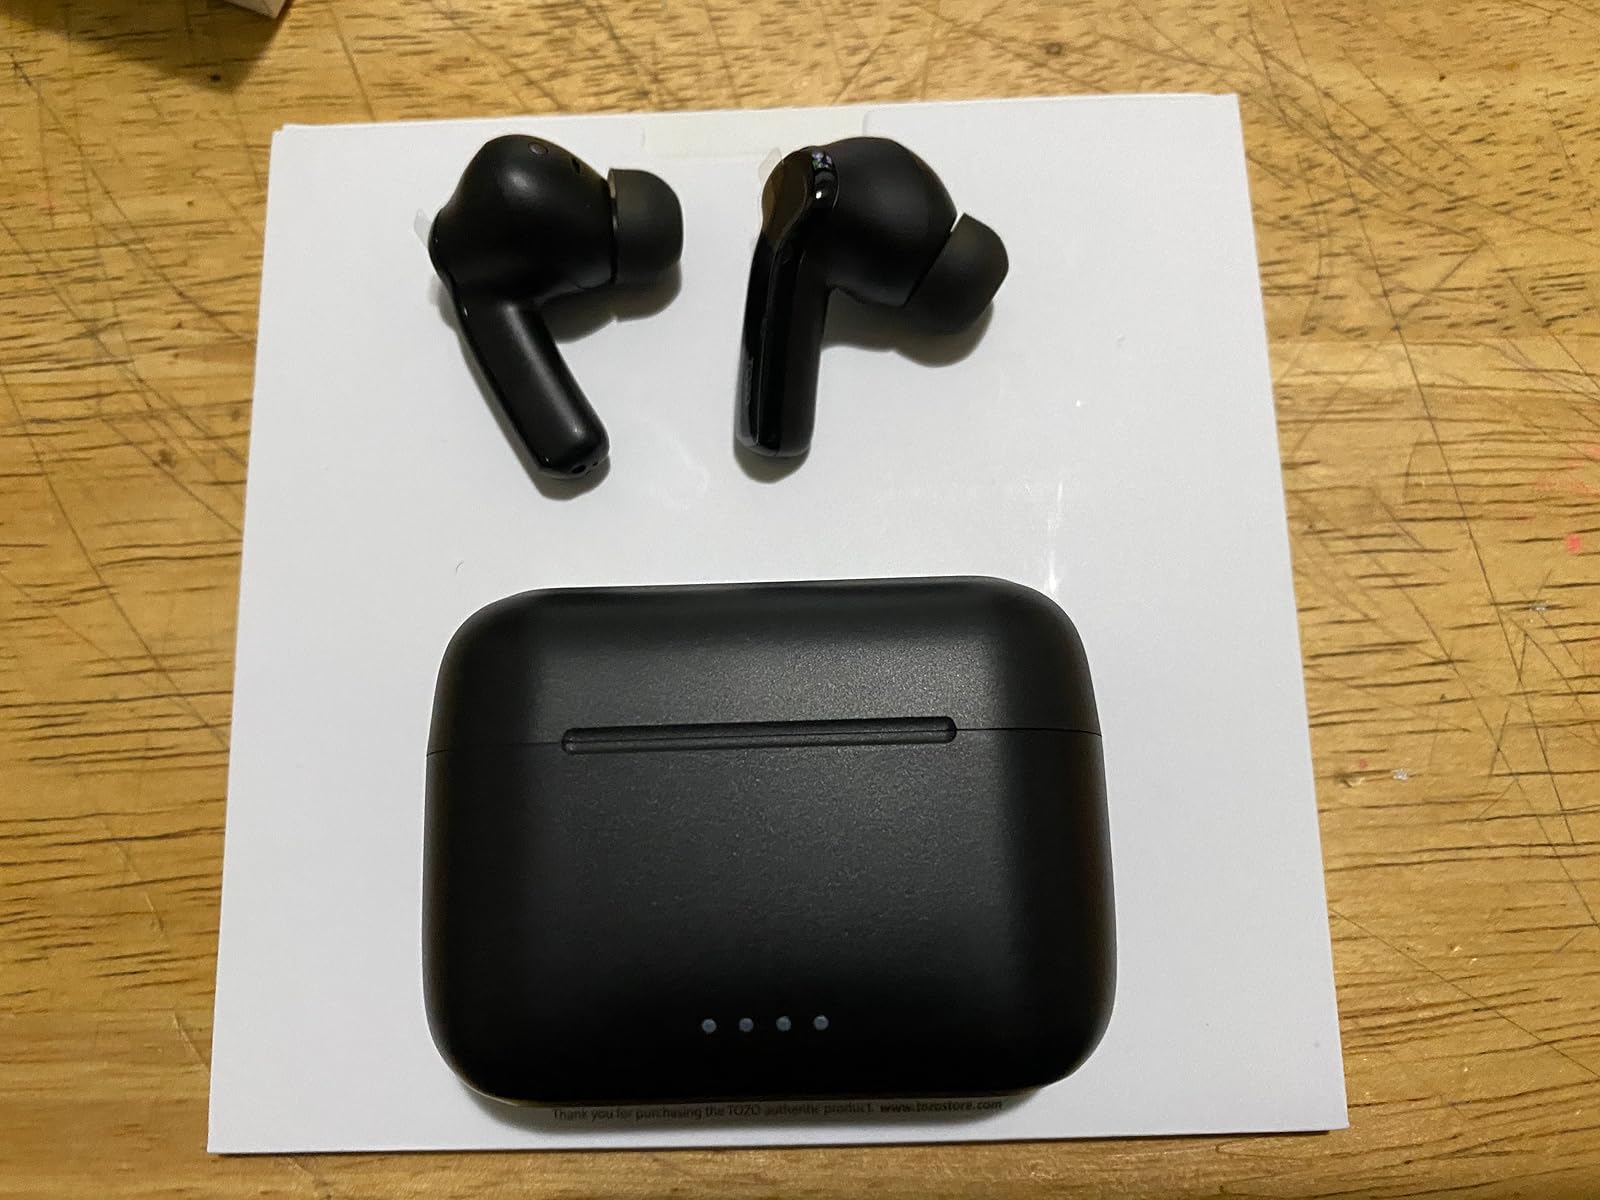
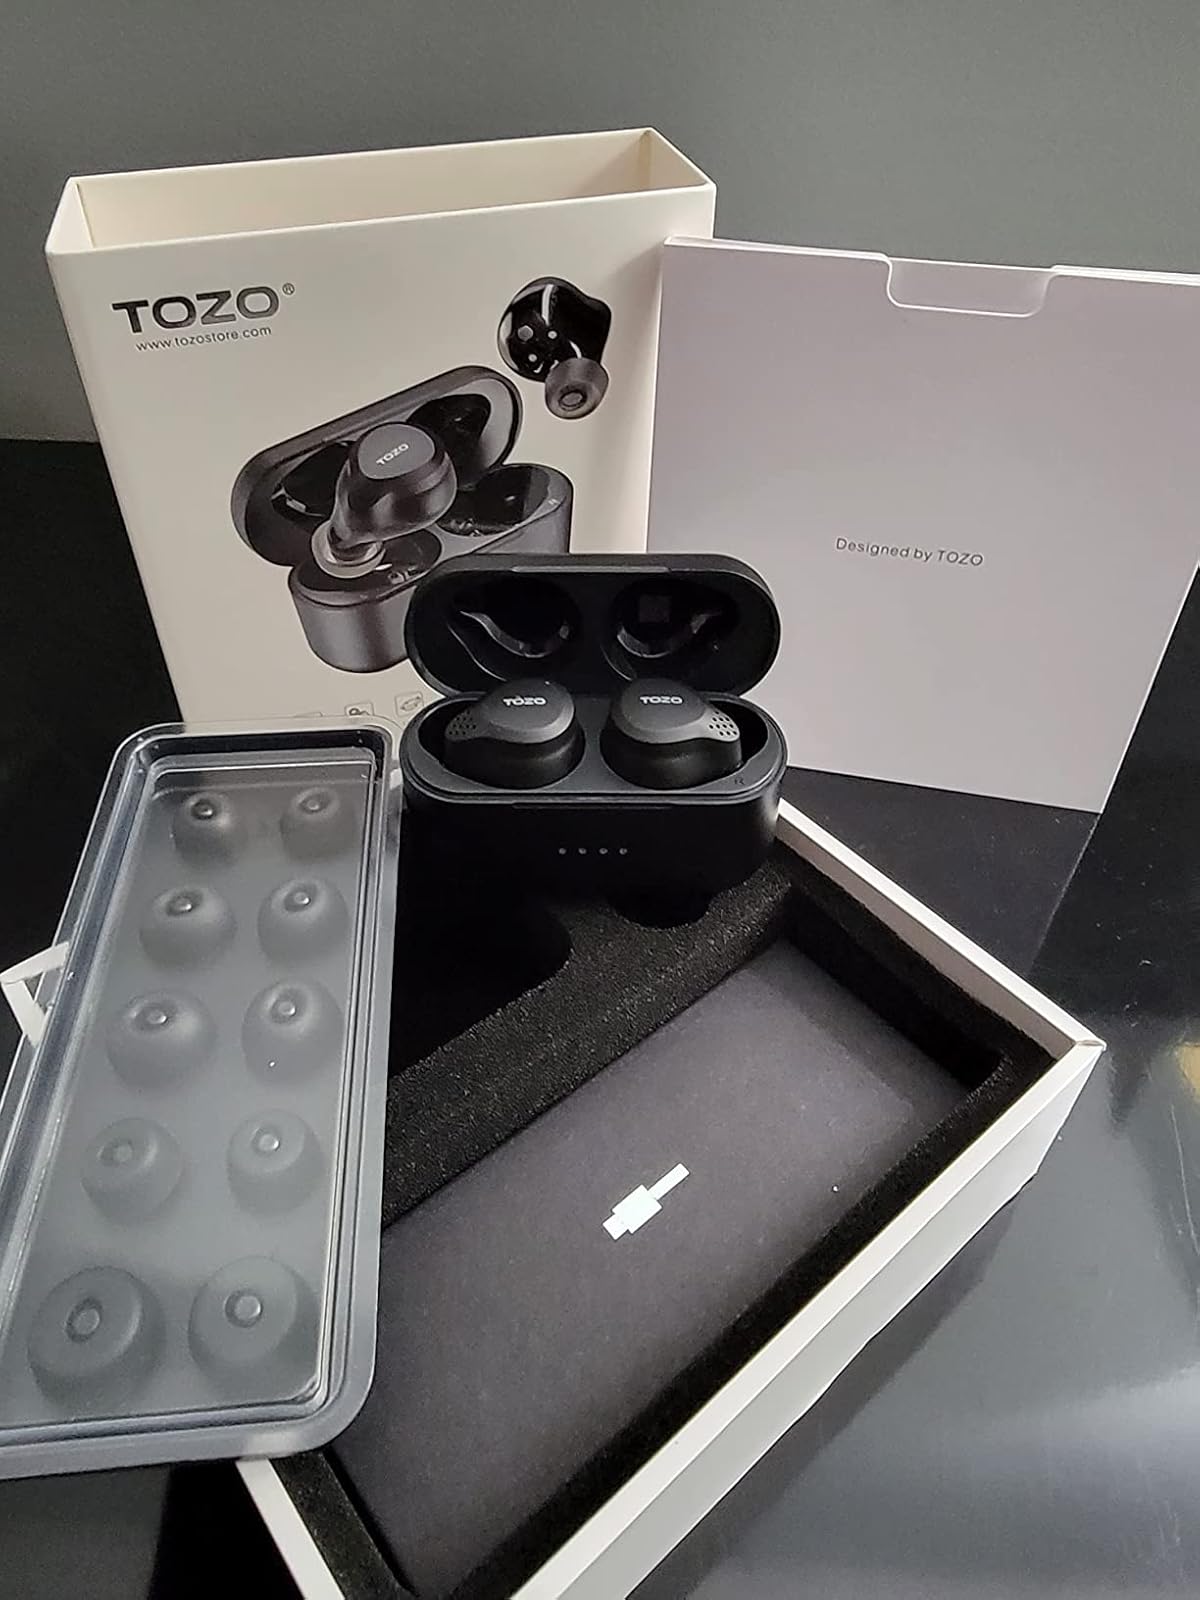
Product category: earbuds
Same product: no